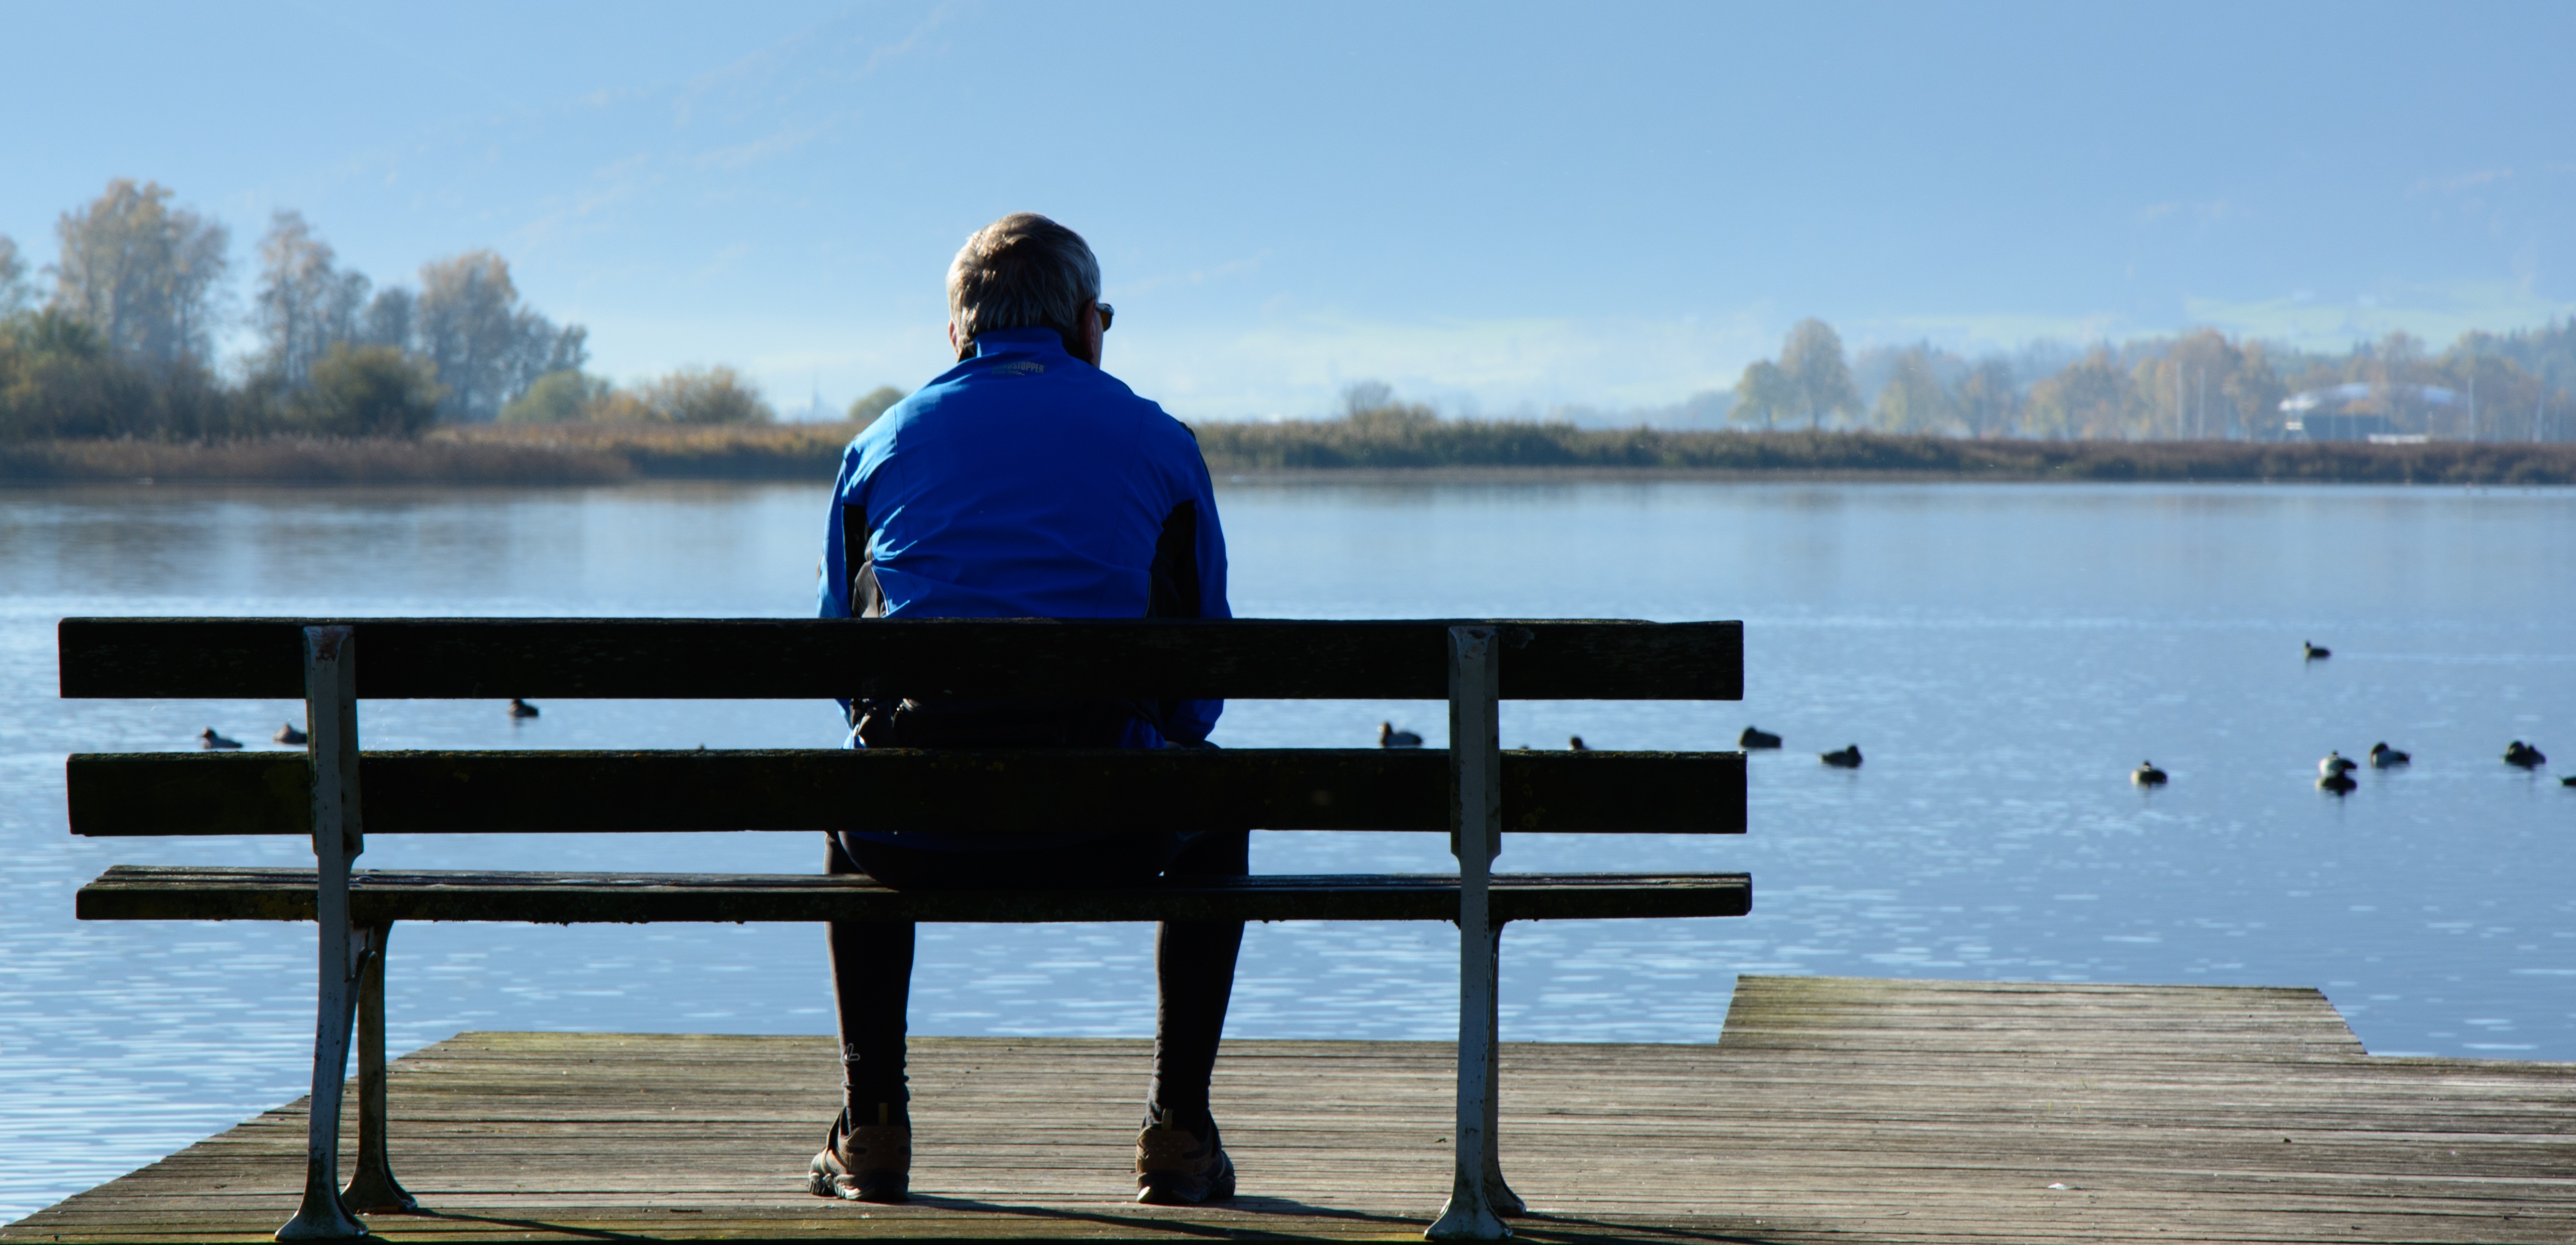
sea, water, nature, person, bench, morning, seat, lake, vacation, web, reflection, relax, sitting, holiday, human, rest, sit, bank, look, outlook, waters, idyll, recovery, click, human positions